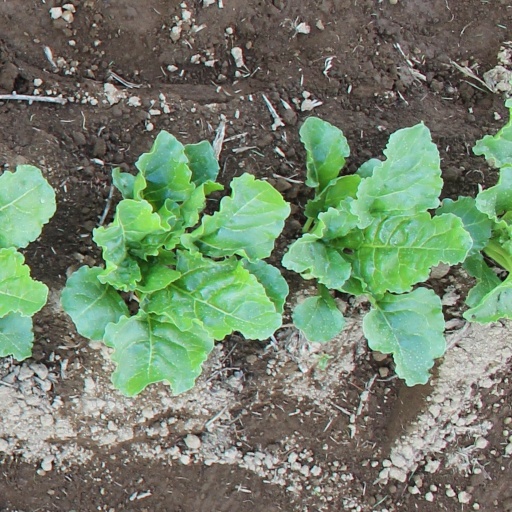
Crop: sugar beet